John Butler (musician)

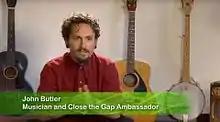
Butler speaking with Oxfam Australia about Close the Gap in 2013

Butler is an advocate of peace, environmental protection, and global harmony. He has supported The Wilderness Society and the Save Ningaloo Reef campaign.